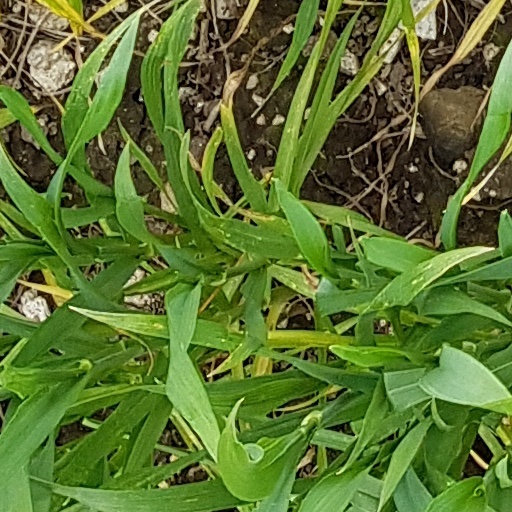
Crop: wheat